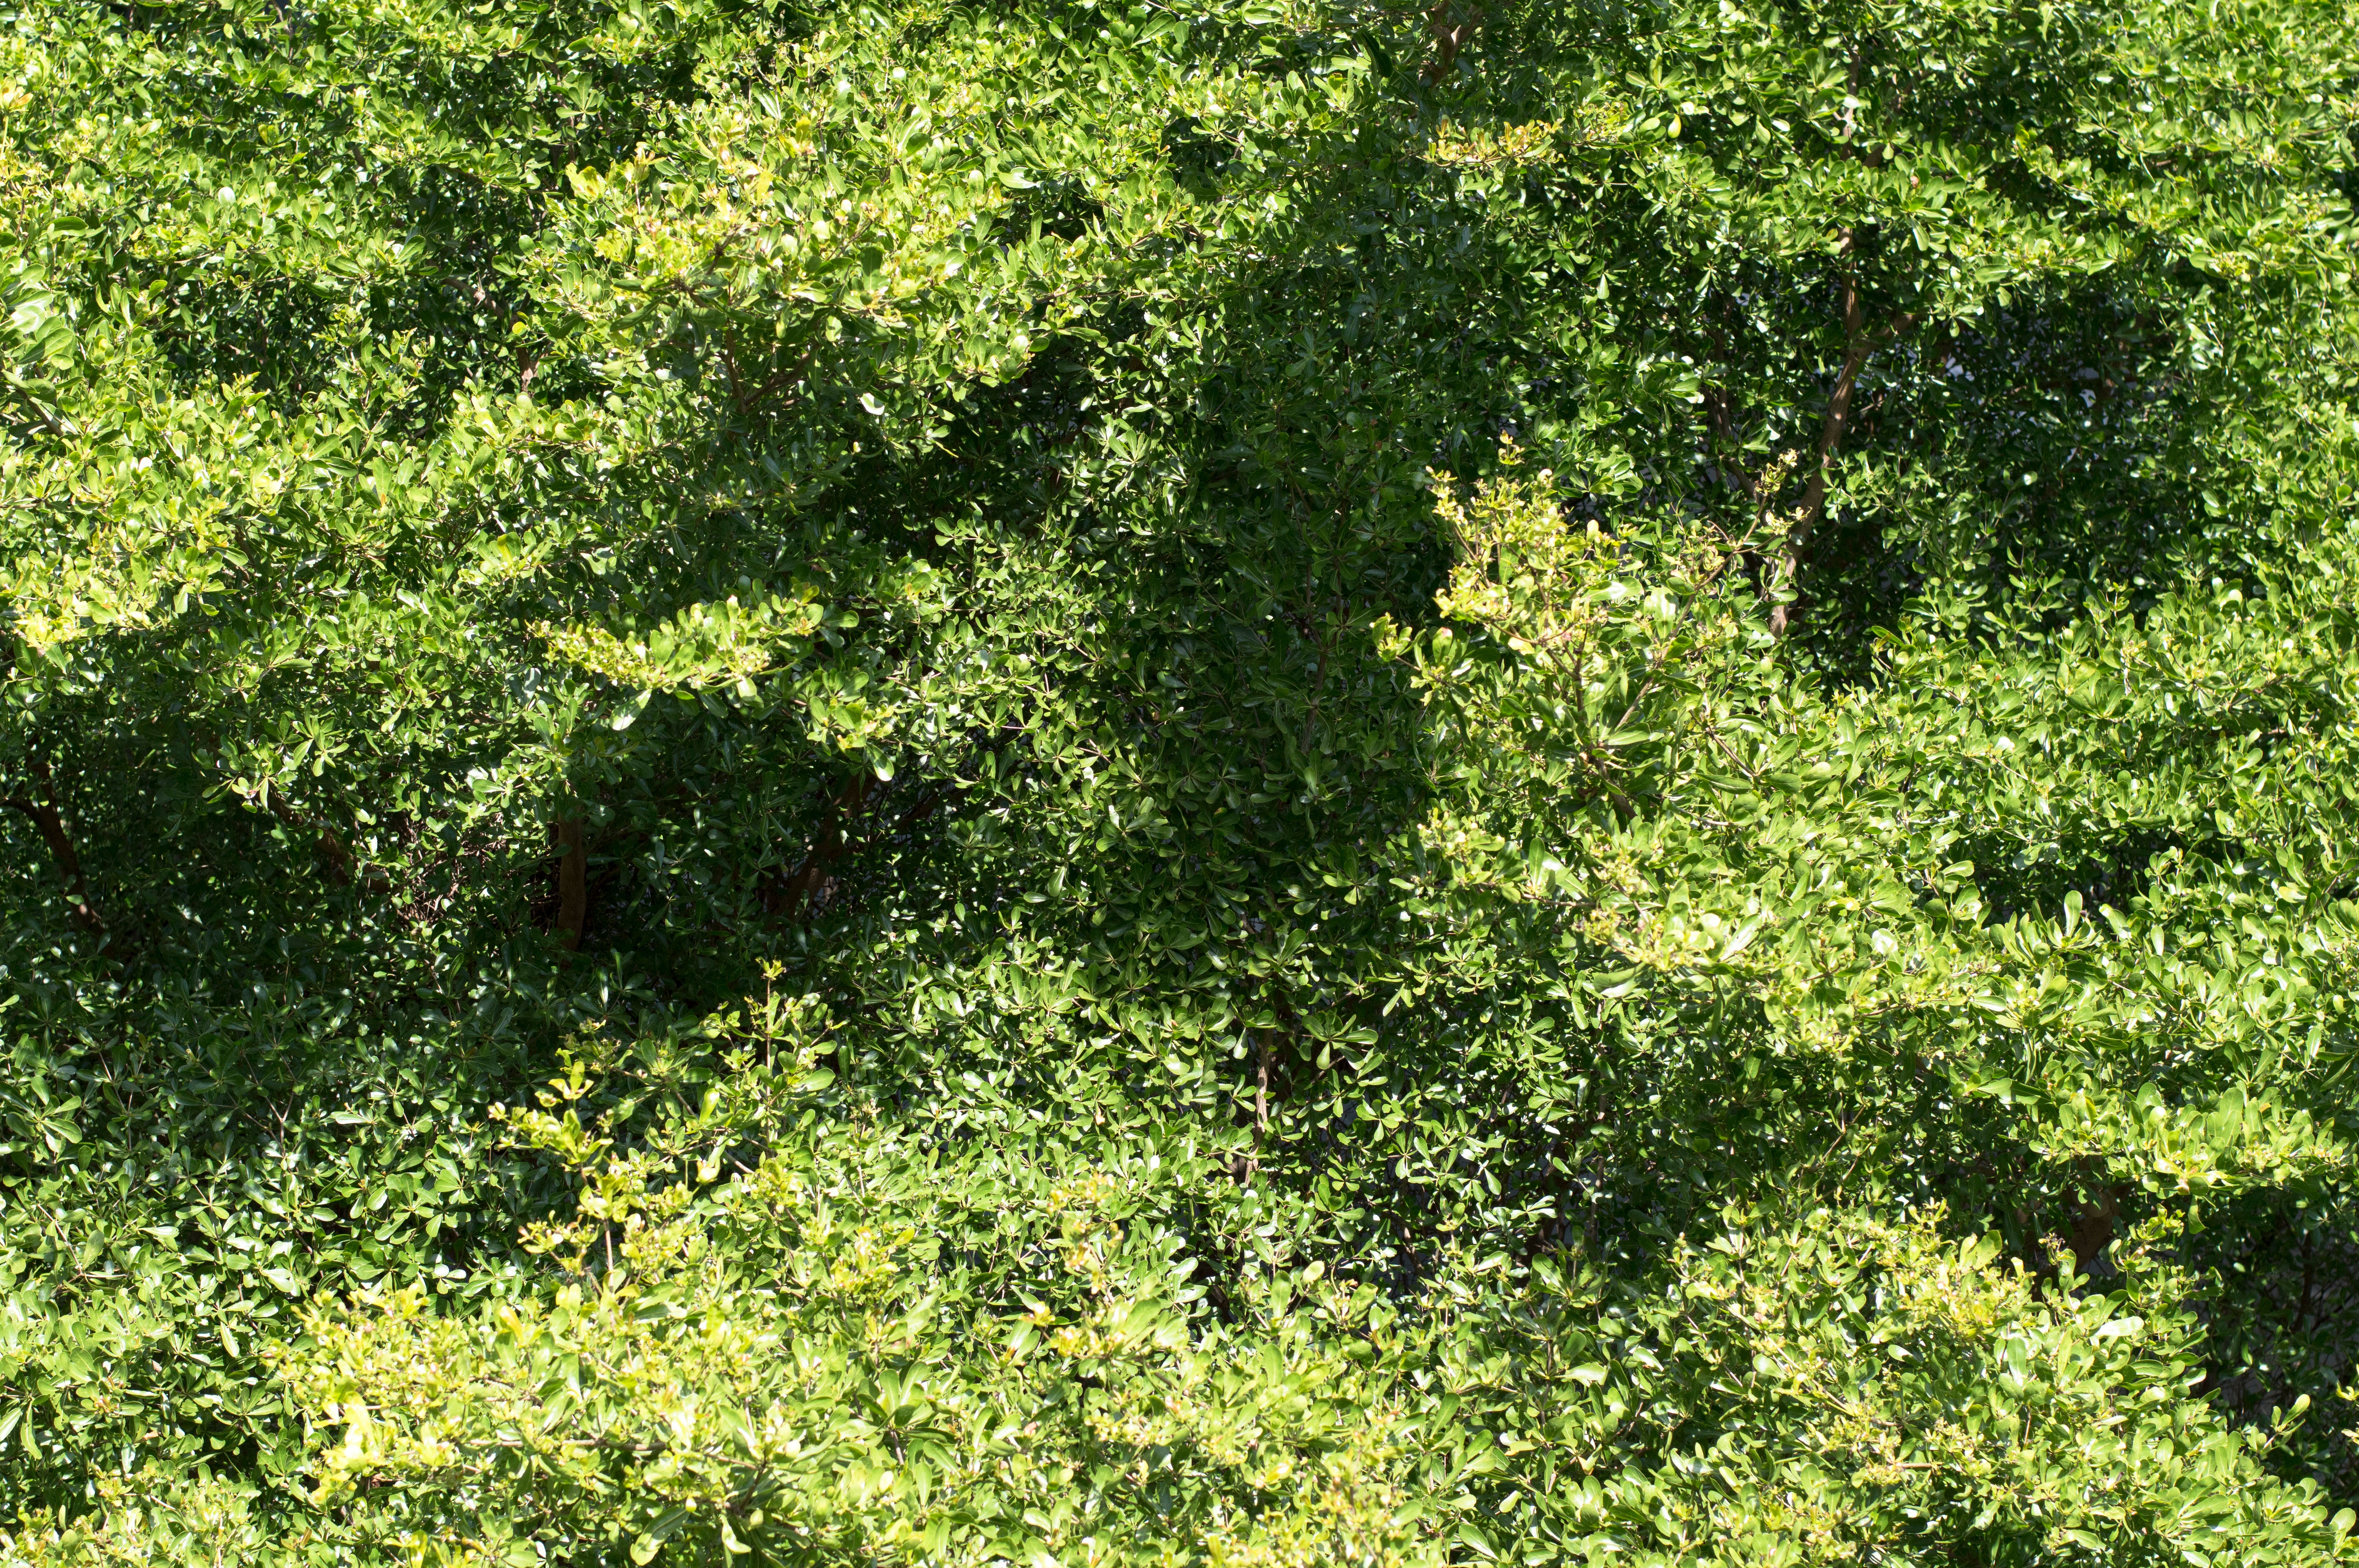
tree, forest, plant, leaf, flower, green, produce, evergreen, flora, vegetation, shrub, deciduous, woodland, ecosystem, hedge, flowering plant, biome, woody plant, temperate broadleaf and mixed forest, land plant